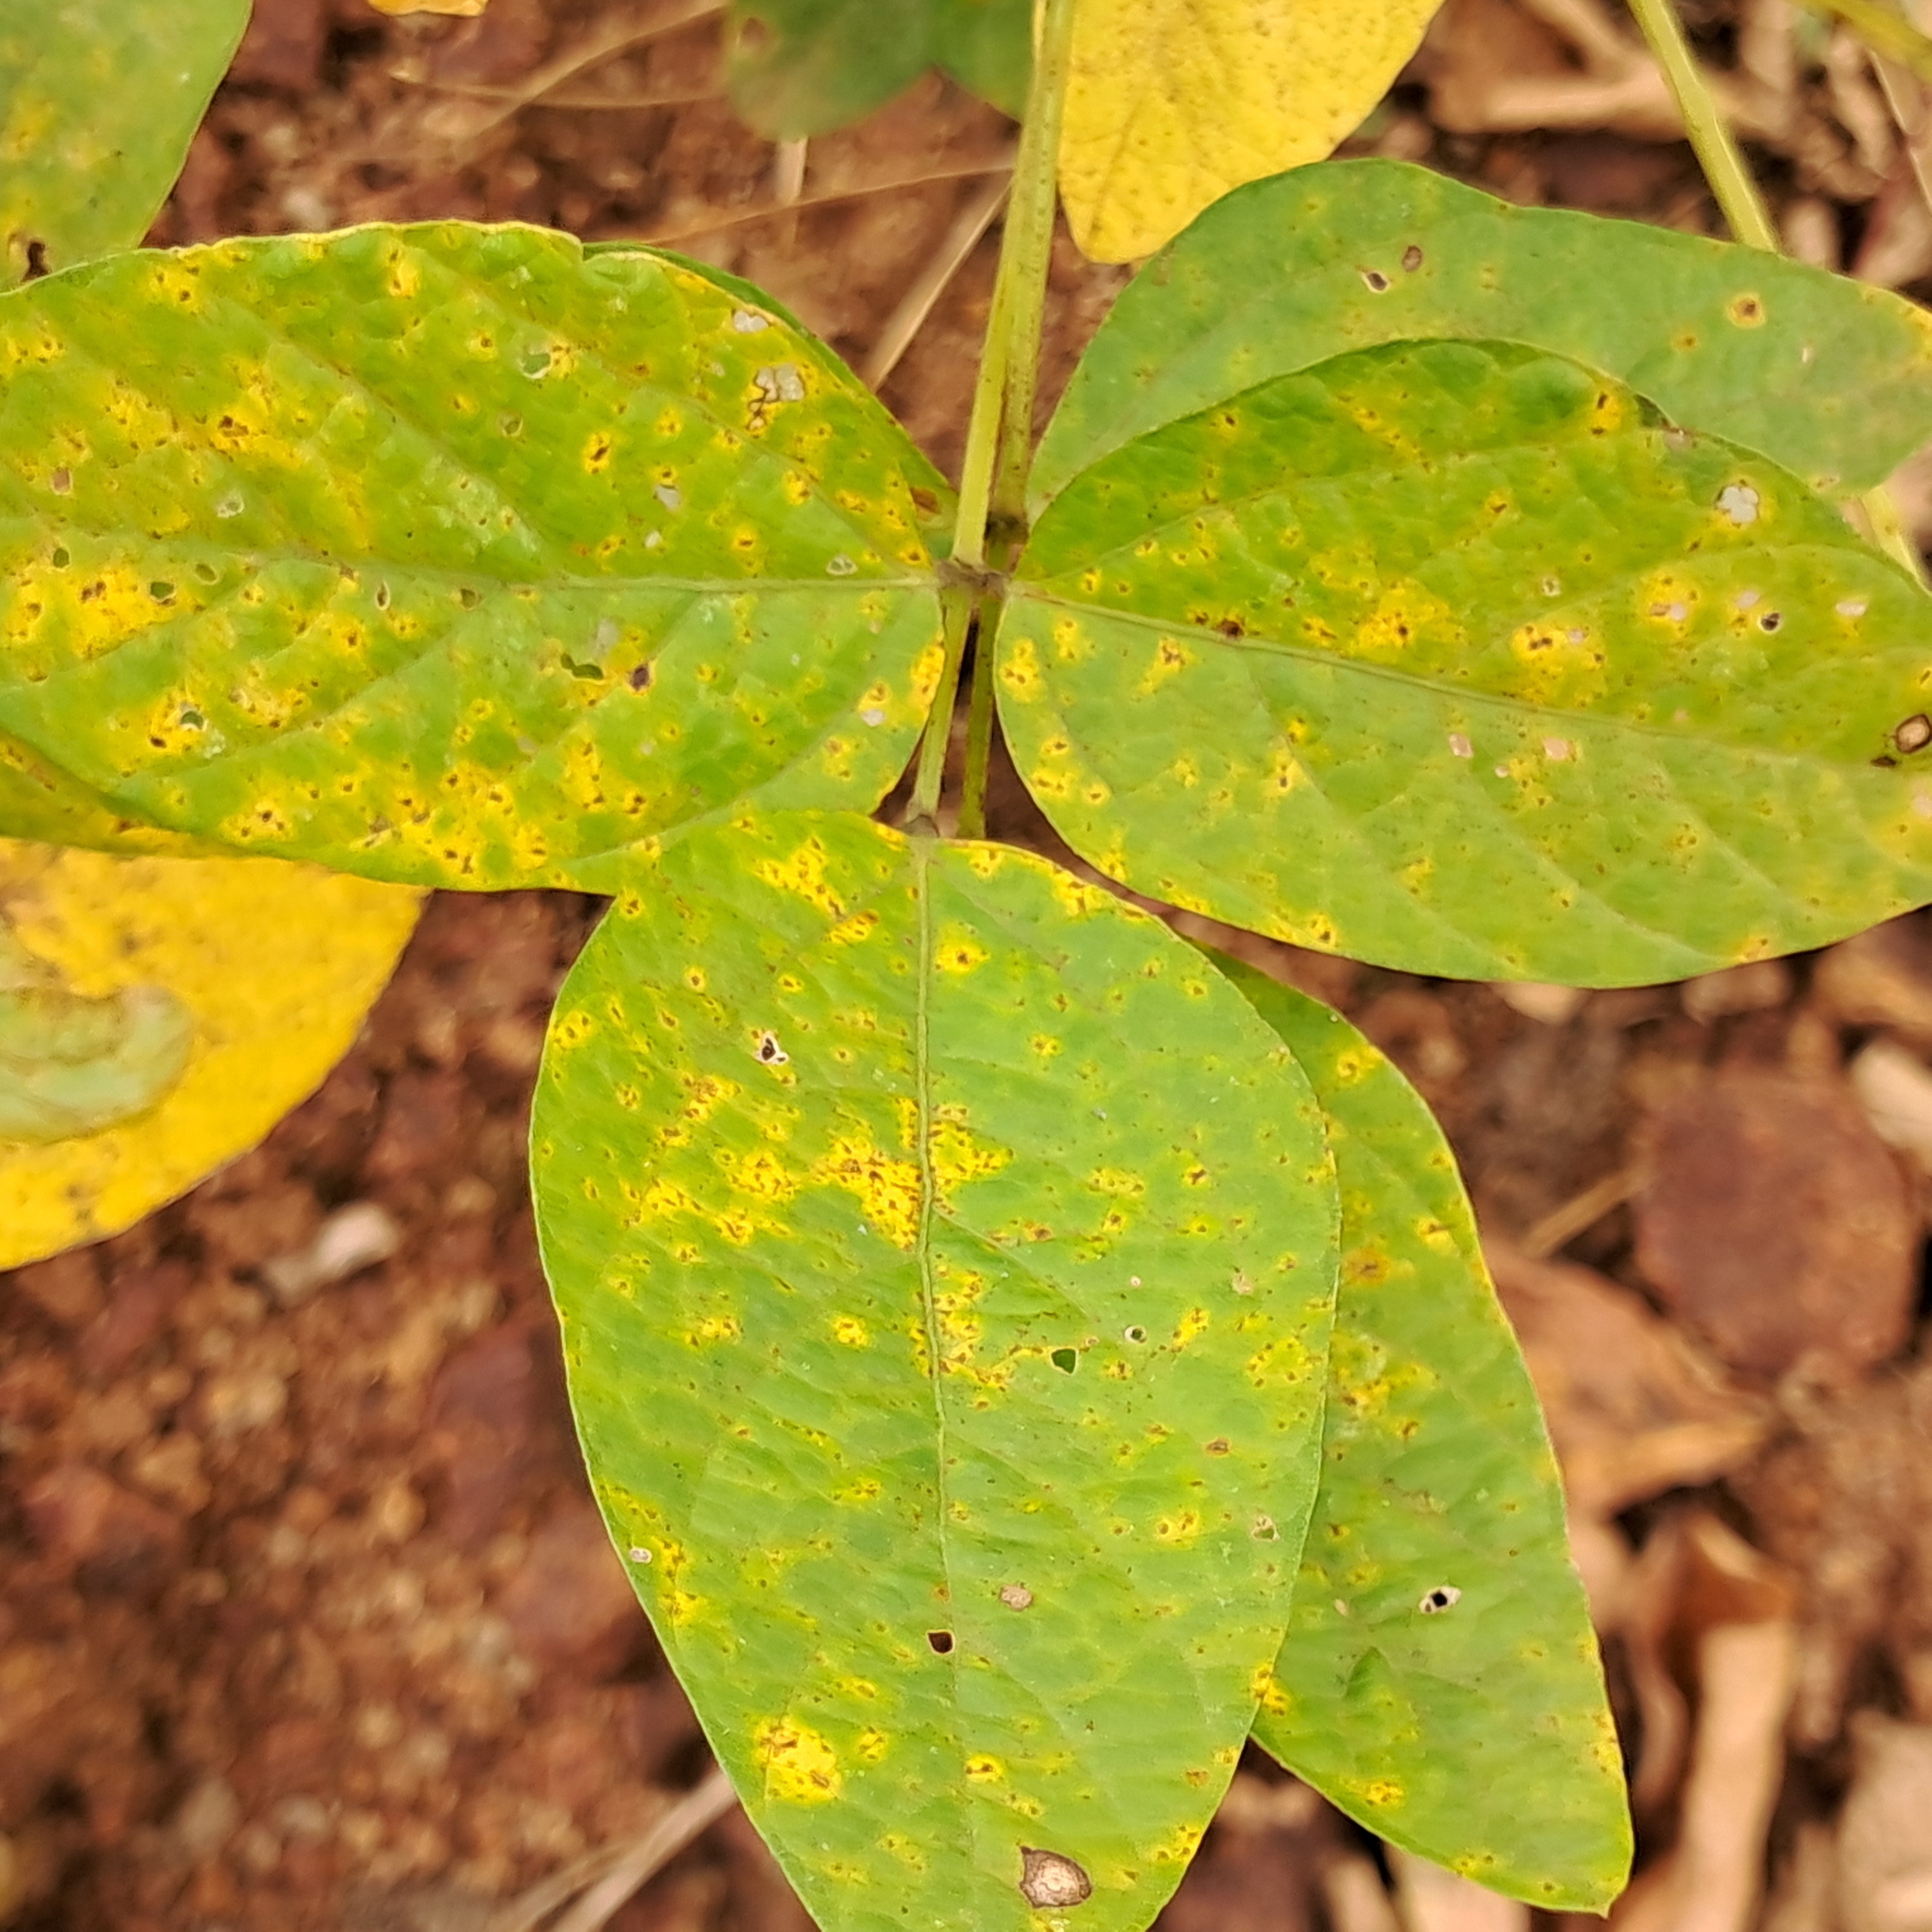
Label: Spectoria_Brown_Spot